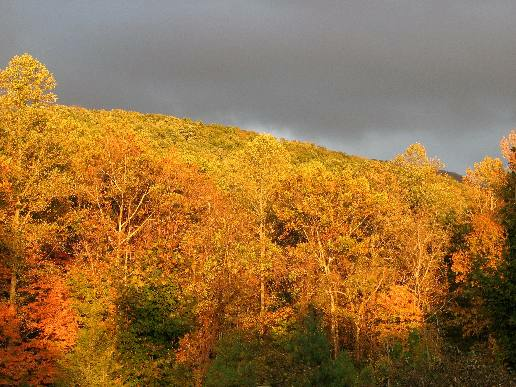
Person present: No